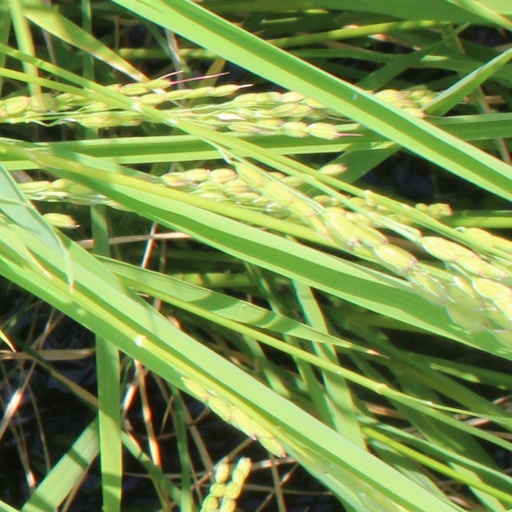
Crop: rice